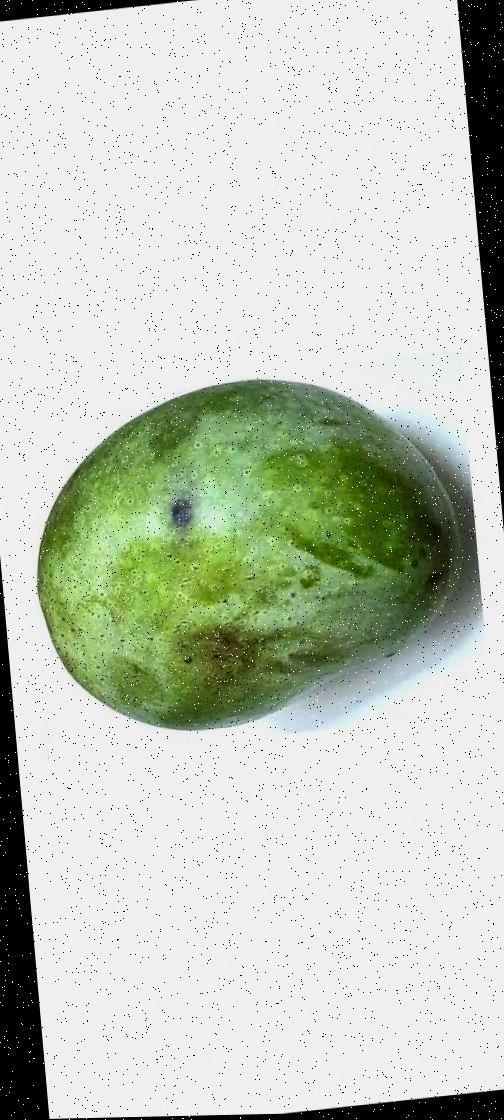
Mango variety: Fazli Classic